Stillaguamish people

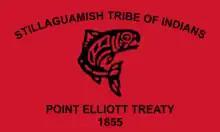
Flag of the Stillaguamish Tribe of Indians

The Stillaguamish Tribe of Washington ratified its constitution on January 31, 1953, establishing a democratically elected, six-member tribal council.